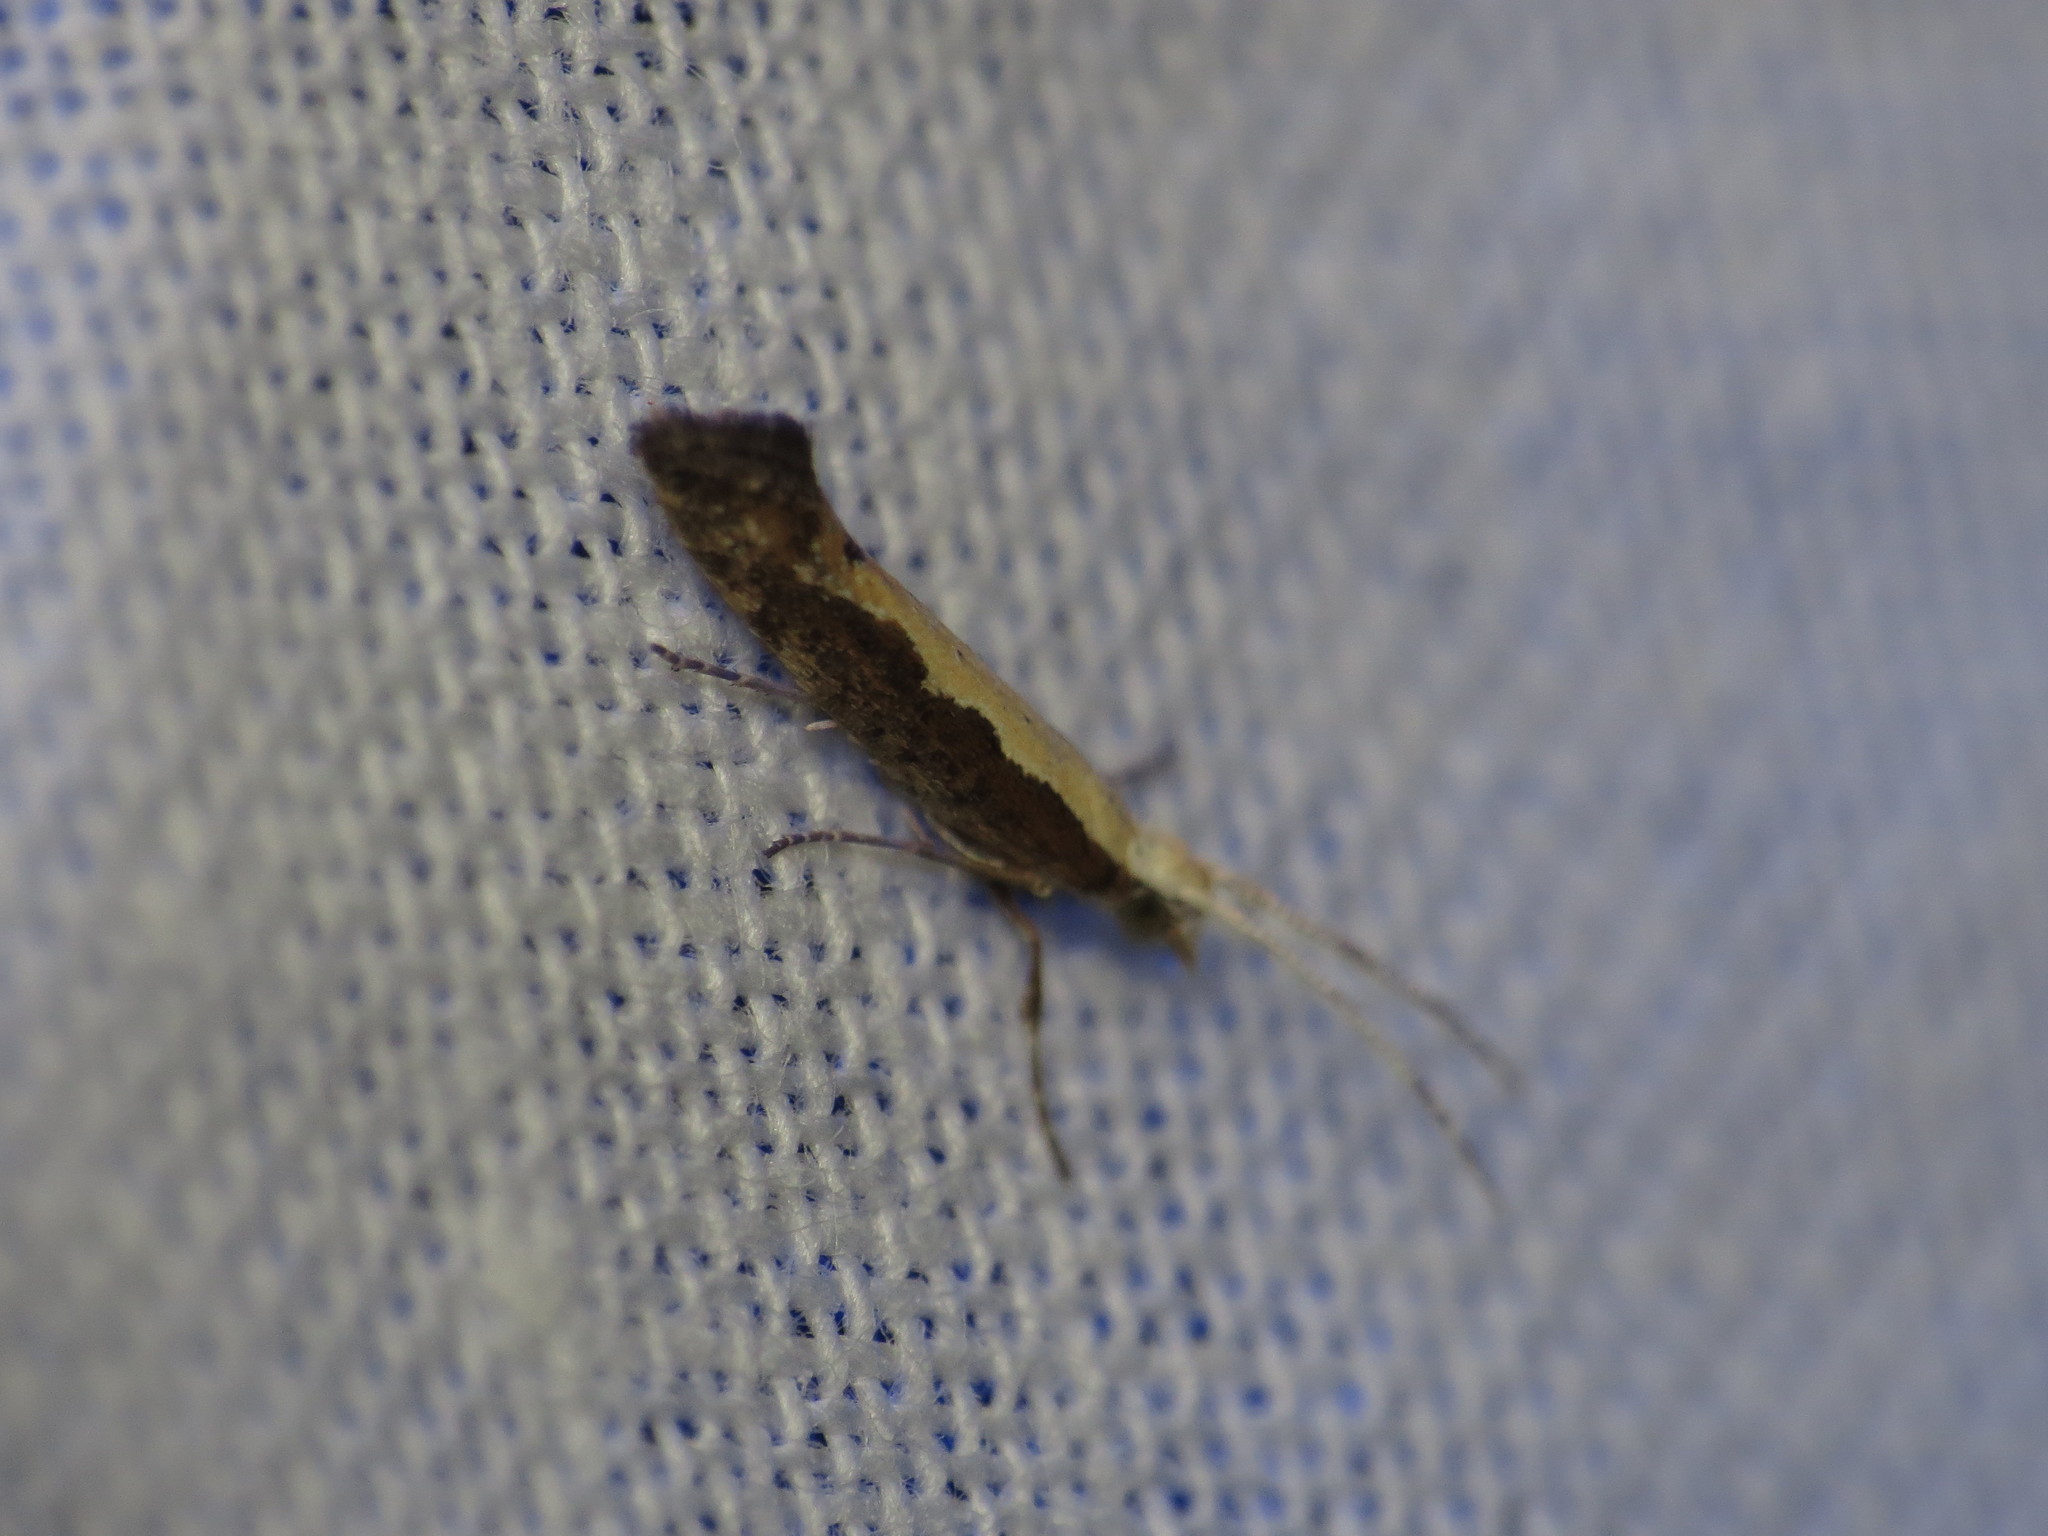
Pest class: diamondback_moth